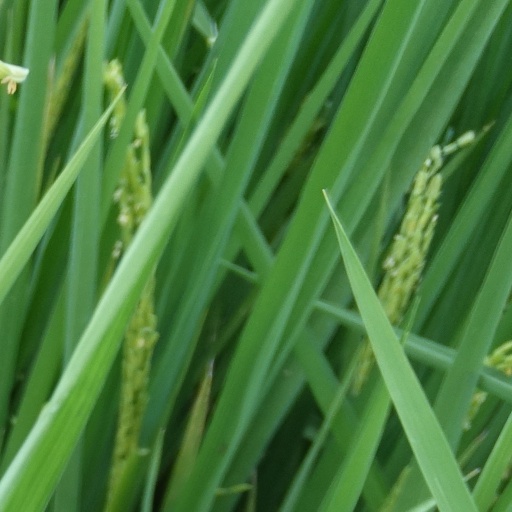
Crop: rice